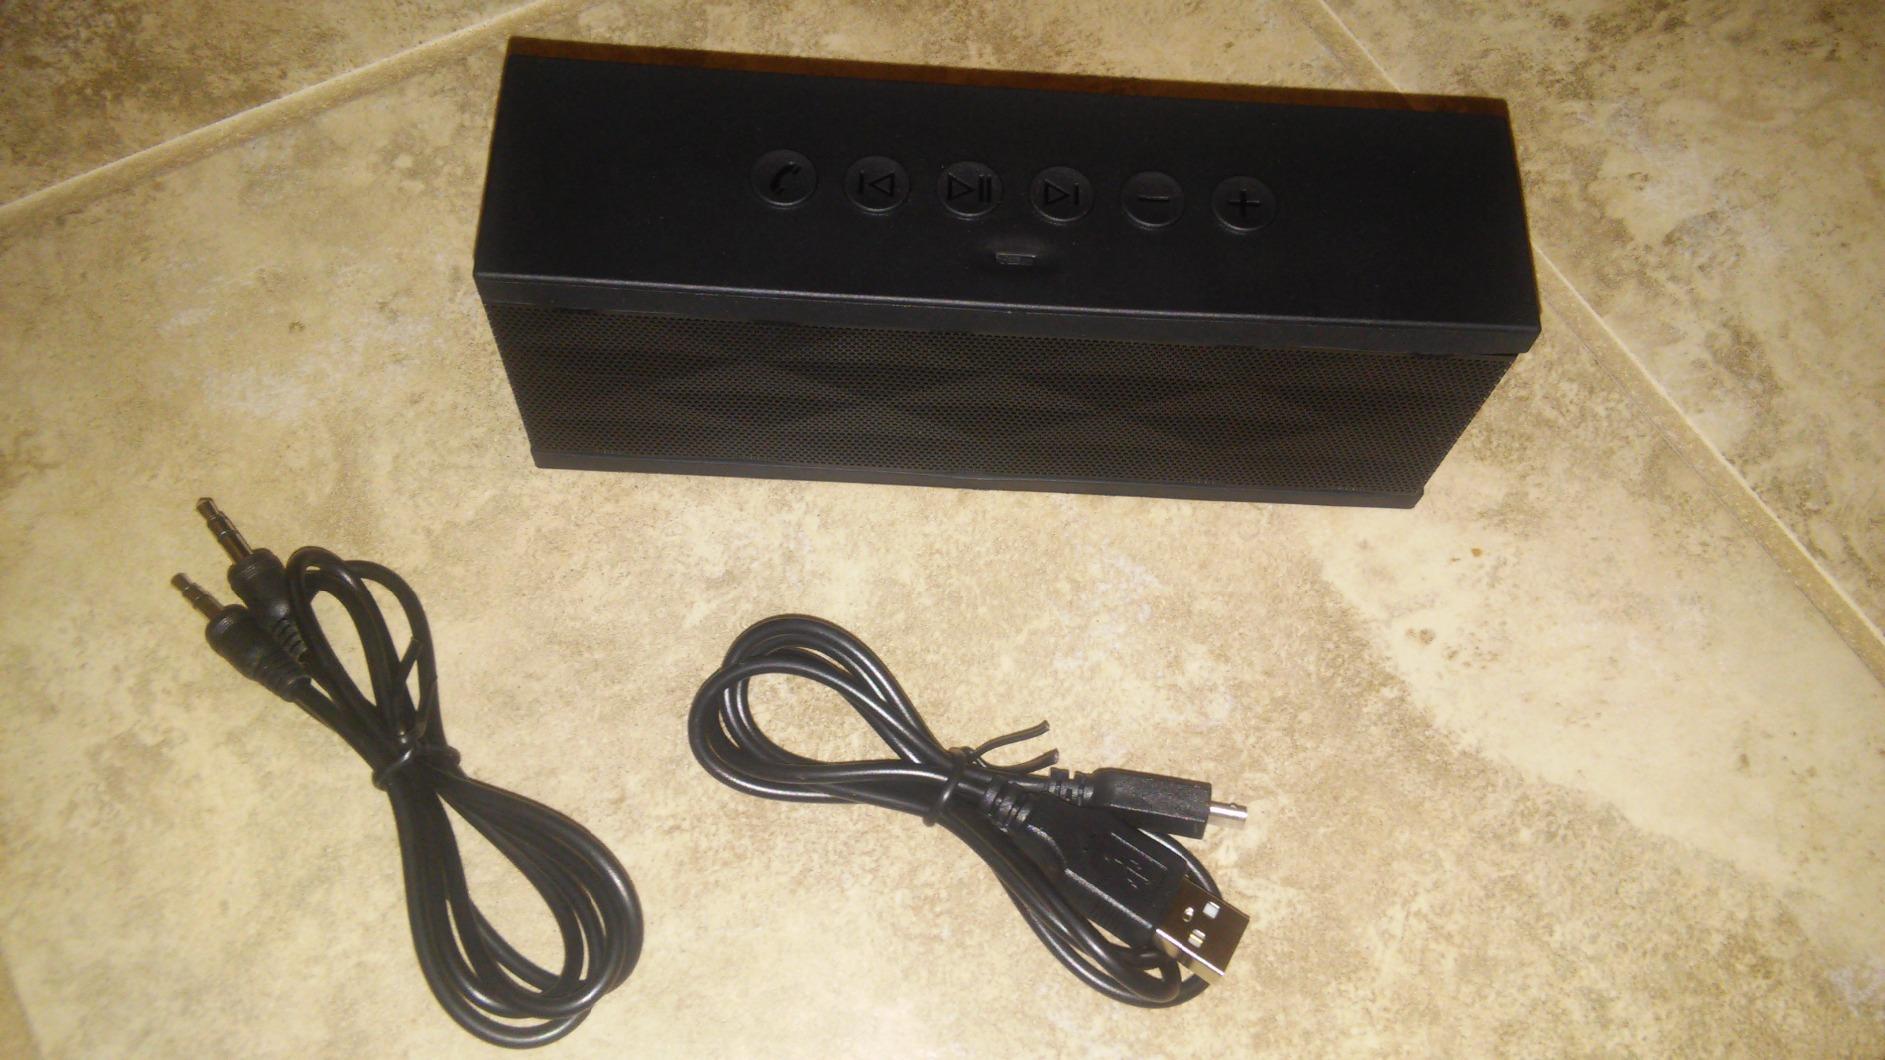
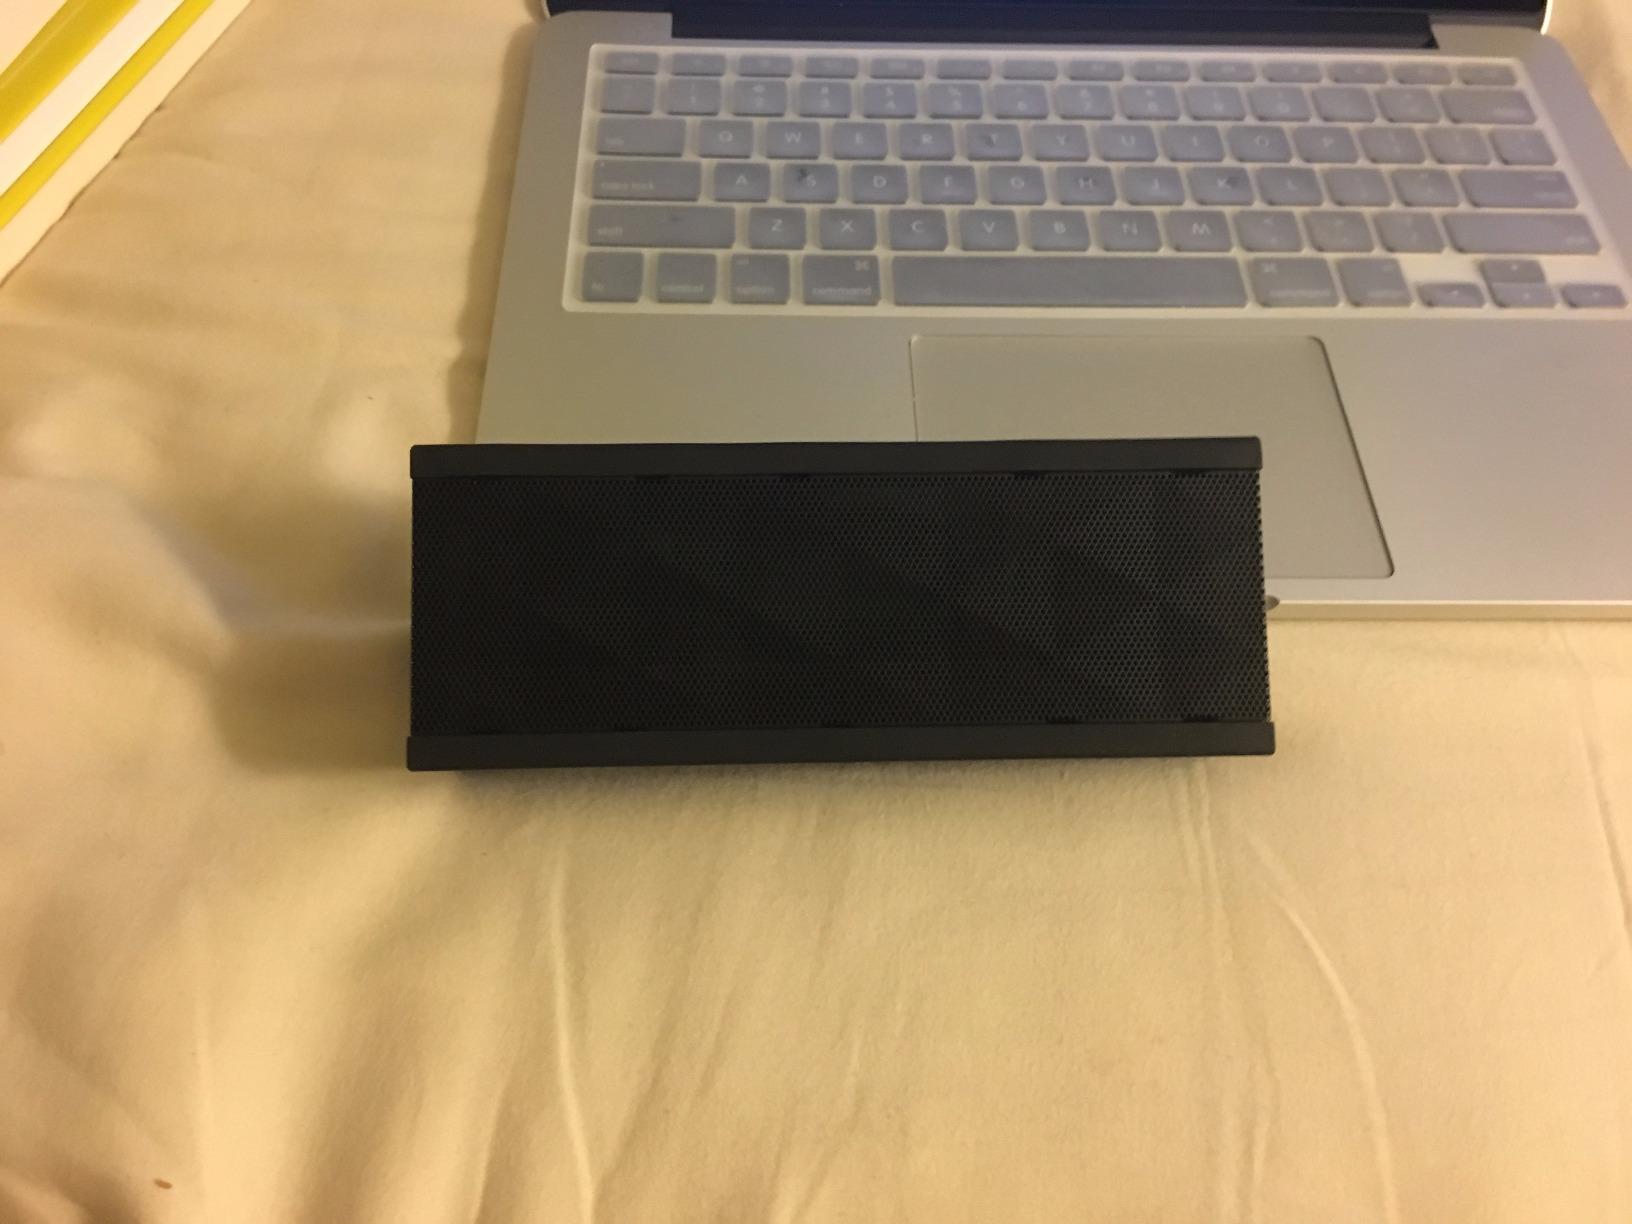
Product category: speaker
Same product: yes